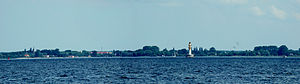
Stepnica
Stepnica er en by i det vestlige Polen, i zachodniopomorskie voivodskab. Stepnica ligger ved munding Oders til Stettin-noret, i Nedre Oderdal. Kommunale loven blev givet den 1. januar 2014.